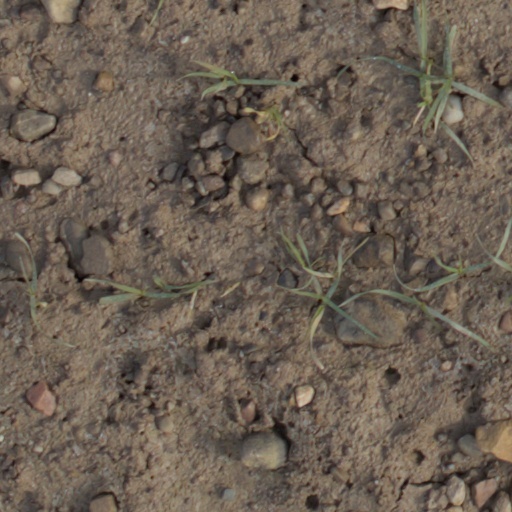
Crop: wheat